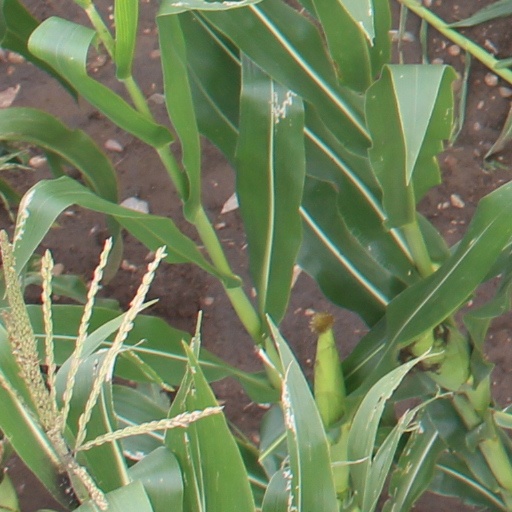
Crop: maize; corn